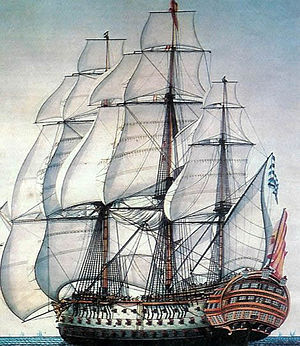
Armada Española / Historie / Ekspansion og dominans under Habsburgerne (16. – 17. århundrede)
Santissima Trinidad, det største linjeskib på dets tid
Armada Española er den maritime del af det spanske forsvar, en af de ældste aktive flåder i verden. Den spanske flåde har æren for adskillige bedrifter i verdenshistorien, såsom opdagelsen af Amerika, den første verdensomsejling og opdagelsen af ruten fra Fjernøsten til Amerika over Stillehavet. I tre århundreder sikrede den spanske flåde et kæmpe handelsnetværk som sejlede i Stillehavet mellem Asien og Amerika, samt i Atlanterhavet, hvor den spanske guldflåde sejlede i konvojer fra Amerika til Europa. Den spanske flåde var den mest magtfulde flåde i Europa fra det tidlige 16. århundrede til midten af det 17. århundrede, og en af de mest magtfulde flåder op til midten af det 19. århundrede.